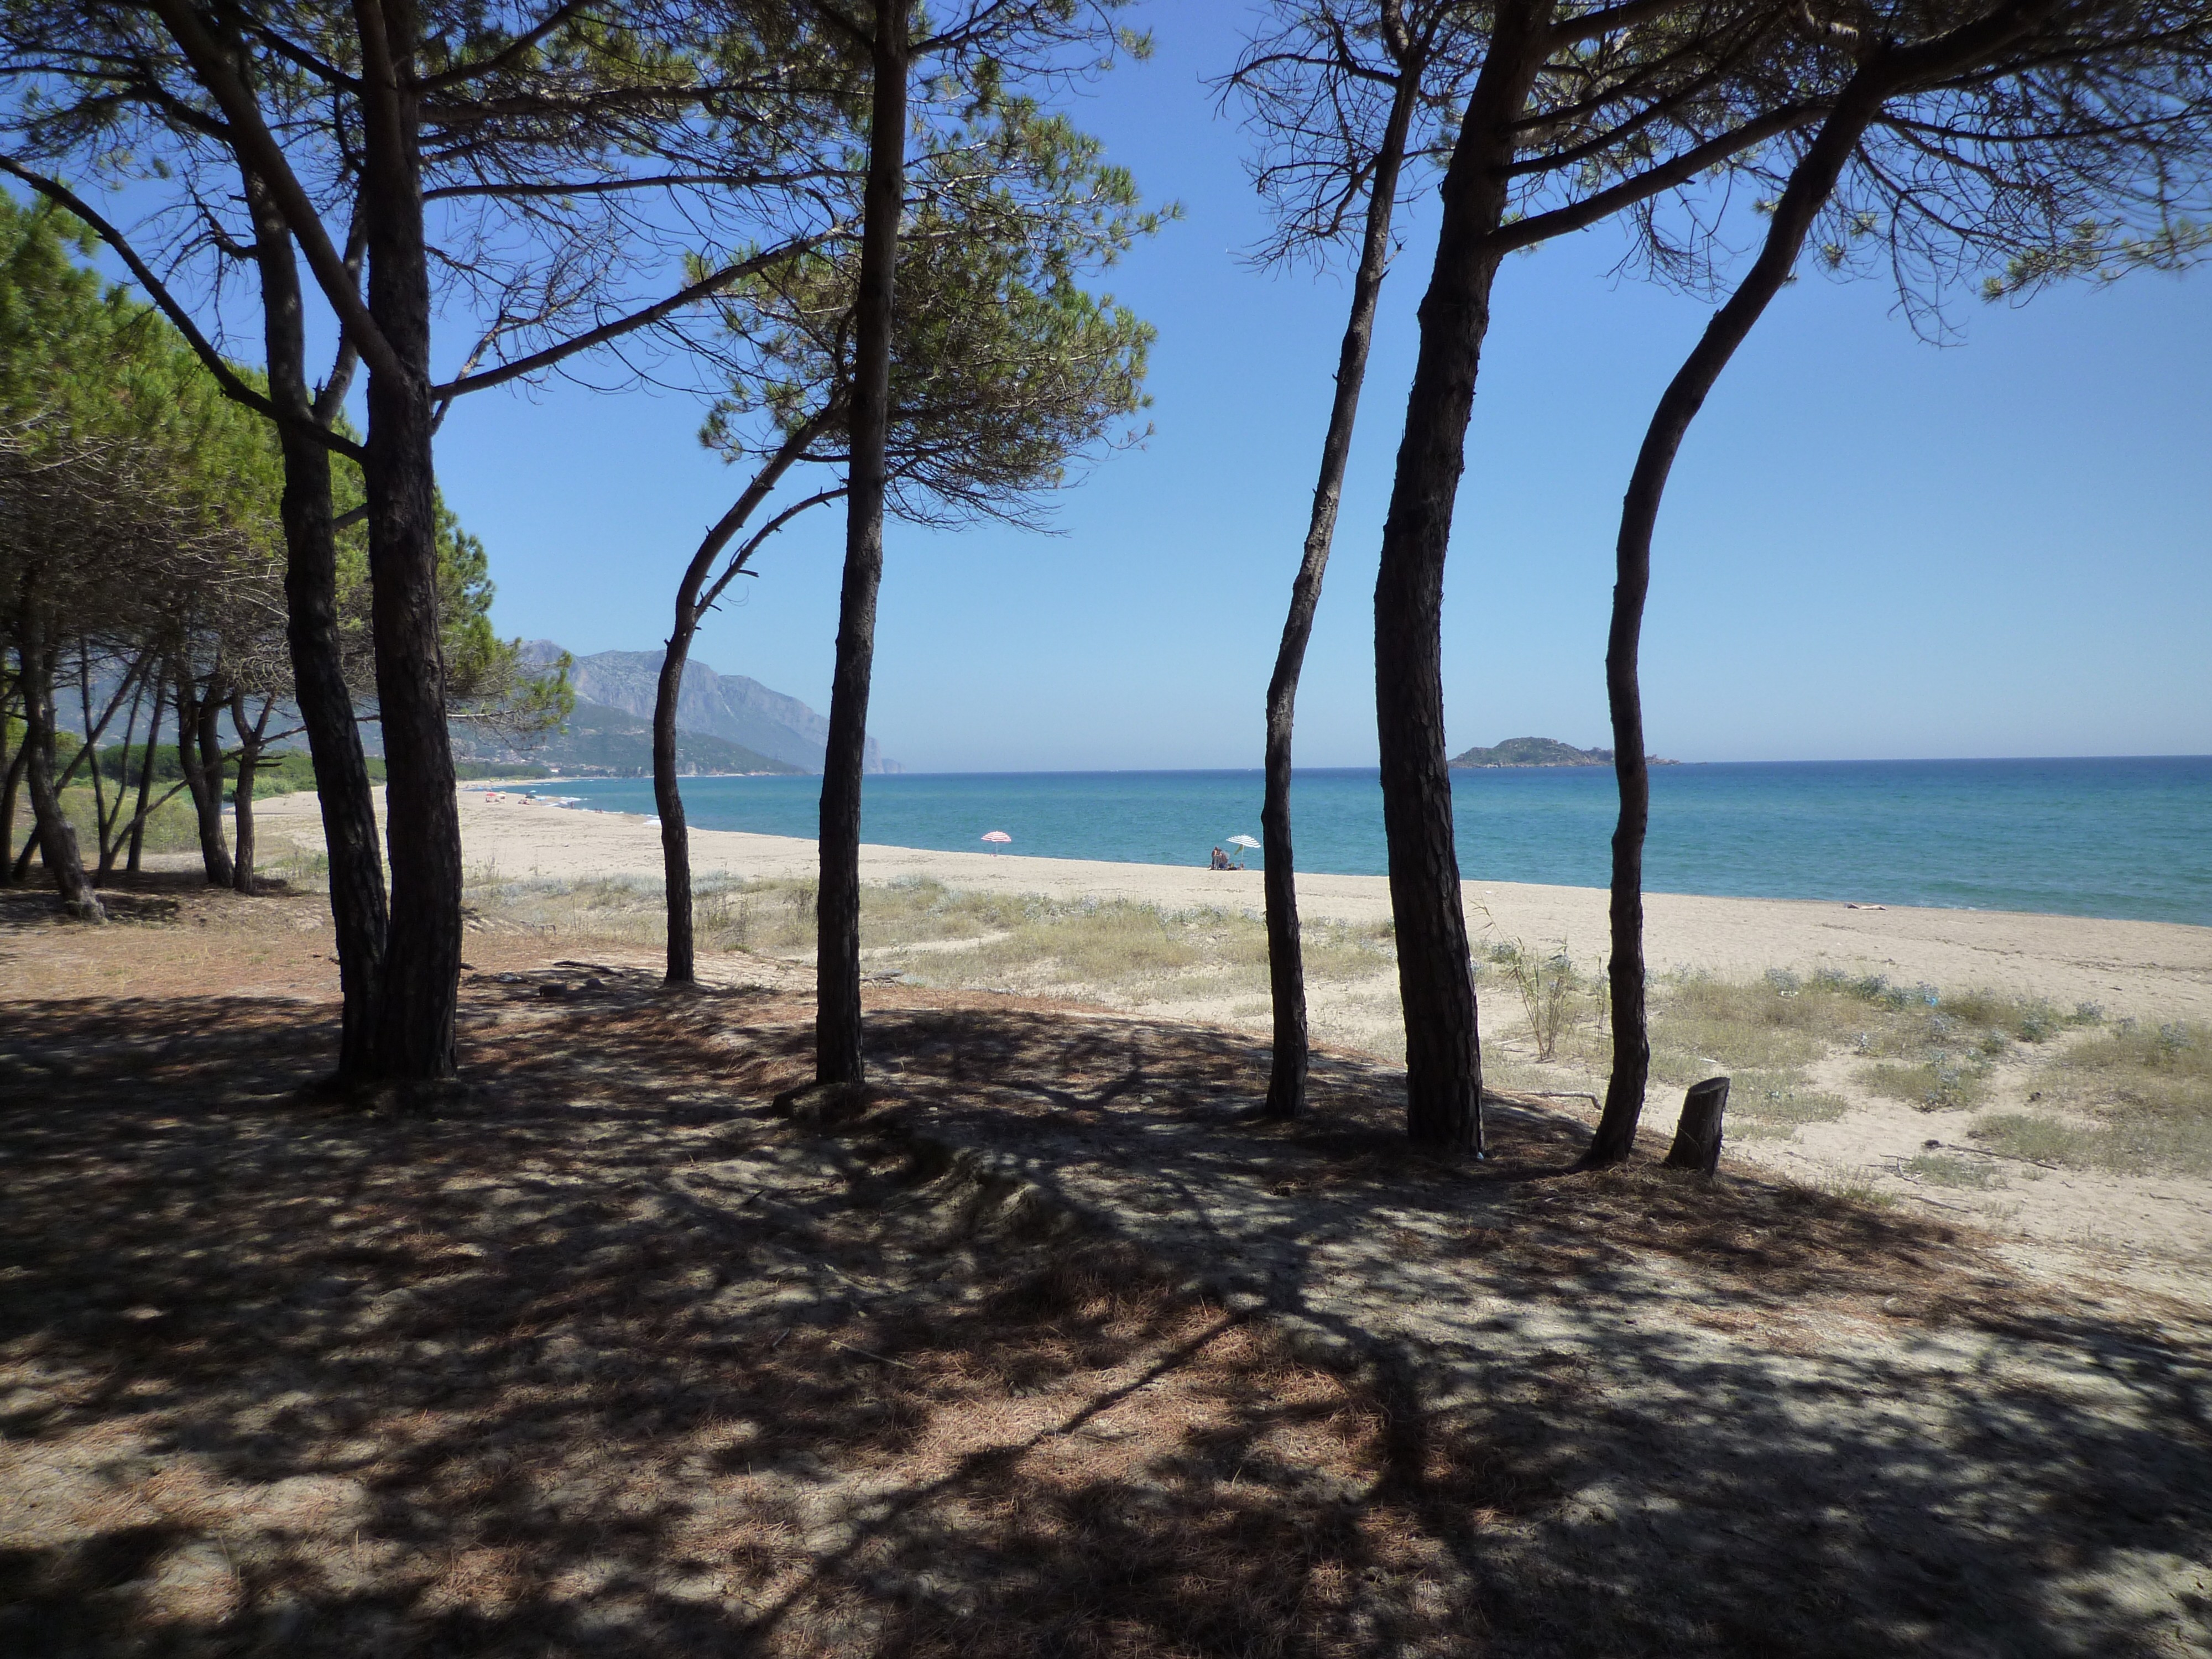
beach, sea, coast, water, sand, ocean, shore, vacation, swim, mediterranean, holiday, bay, body of water, sardinia